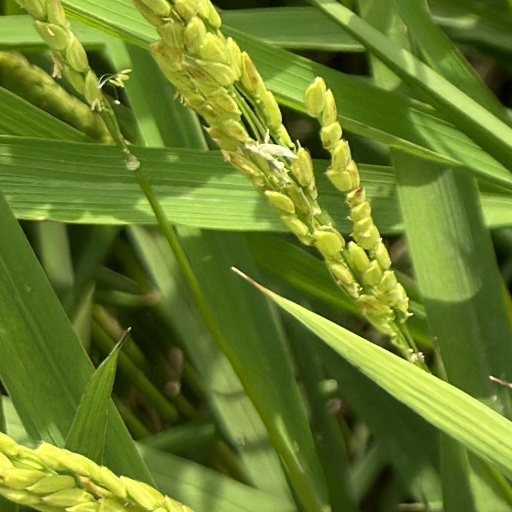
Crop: rice